Immigration and Nationality Act of 1965

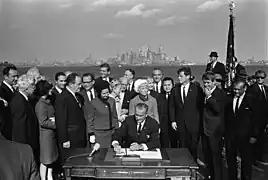
President Lyndon B. Johnson signs the bill into law as Vice President Hubert Humphrey, Senators Edward M. Kennedy and Robert F. Kennedy and others look on.

In 1958, Senator John F. Kennedy or his team penned a pamphlet titled "A Nation of Immigrants", opposing the immigration quotas set forth in the Immigration and Nationality Act of 1952, after being convinced to do so by the Anti-Defamation League. The content of the pamphlet was based on the ideas of the historian Oscar Handlin and an outline by his student Arthur Mann, with Kennedy's version de-emphasizing the difficulties in assimilation of immigrants elucidated by Handlin and Mann, and promoting a more idealistic view. Immigration reform was promoted by Kennedy during his 1960 presidential campaign, with support from his brothers Robert F. Kennedy and Ted Kennedy.